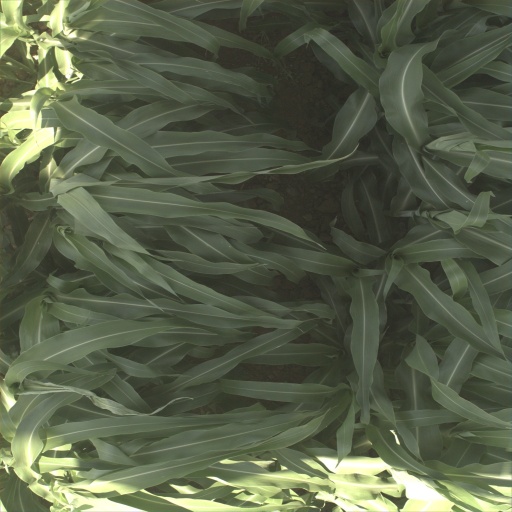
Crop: sorghum